John Pierre Burr

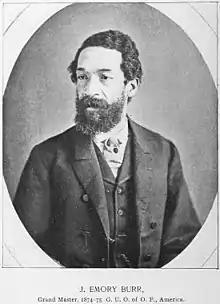
John Emory Burr, son of John Pierre Burr

In 1817, Burr married Hester Elizabeth ("Hetty") Emory at African Episcopal Church of St. Thomas in Philadelphia.